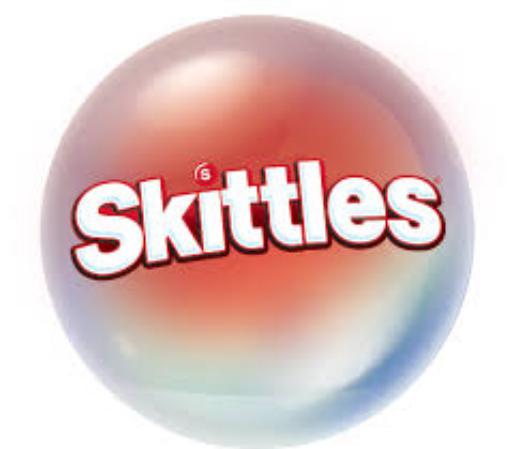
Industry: Food